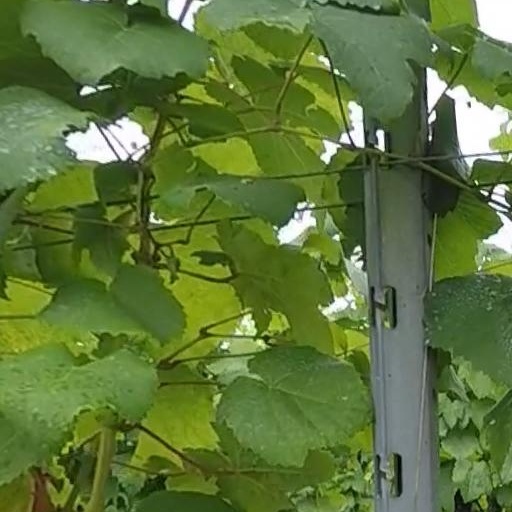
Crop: grape